Brecht Vermeulen

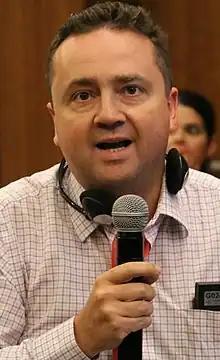
Vermeulen in 2016

Brecht Vermeulen (born 6 June 1969) is a Belgian entrepreneur and politician who was a member of the Belgian Chamber of Representatives for the Flemish nationalist New Flemish Alliance party.